Joseph S. Fay Shipwreck Site

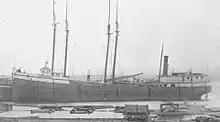
"Joseph S Fay",

The schooner "D. P. Rhodes" was built as the Fay's consort, and the pair worked in tandem hauling iron ore. On October 17, 1905, the two ships departed from Escanaba, Michigan en route to Ashtabula, Ohio with a load of iron ore, and the "Fay" towing the "Rhodes". On October 19, 1905, the "Fay" encountered a strong gale in northern Lake Huron. Hugging the shore in adverse wind conditions, the "Fay" came too close to the rocks at Forty Mile Point. The captain attempted to recover, pulling out into open water, but the maneuver snapped the towline, sending the "Rhodes" loose and taking part of the "Fay"'s stern with it.